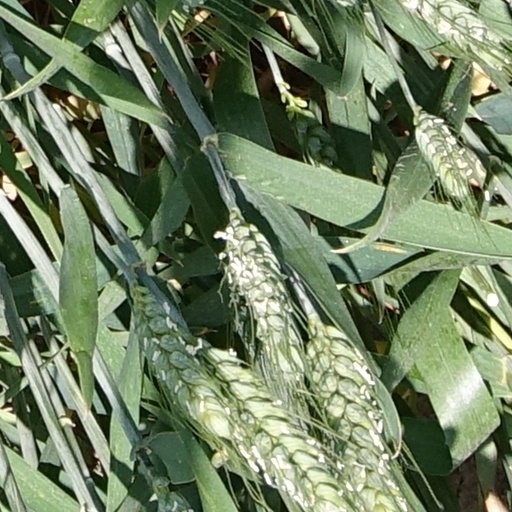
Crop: wheat